Clergy Support Trust

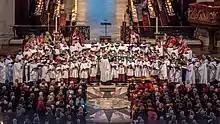
Combined choirs at the 2016 Sons & Friends Festival Service at St Paul's

During the 1970s and 1980s, the charity maintained and operated Chatsworth Gardens in Eastbourne as a clergy holiday home. This large house, donated by the elderly owner during her lifetime, was converted into a series of apartments, and whilst the donor continued to live in one herself, the others were maintained by the charity as clergy holiday flats. Many clergy families of that era have common memories of the Eastbourne clergy holiday homes. Chatsworth Gardens was however an expensive asset, and was eventually sold.